I'm Afraid to Go Home in the Dark

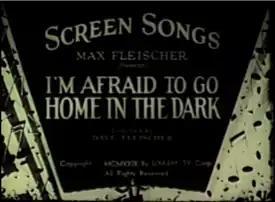
The title card of "I'm Afraid To Go Home in the Dark".

I'm Afraid to Go Home in the Dark is a 1930 animated short film which is presented by Max Fleischer and was directed by Dave Fleischer. The film, which was originally released by the film company Paramount Pictures, features a sing-along version of the song "I'm Afraid to Come Home in the Dark", which was written by Egbert Van Alstyne and Harry Williams and was originally published in 1907.